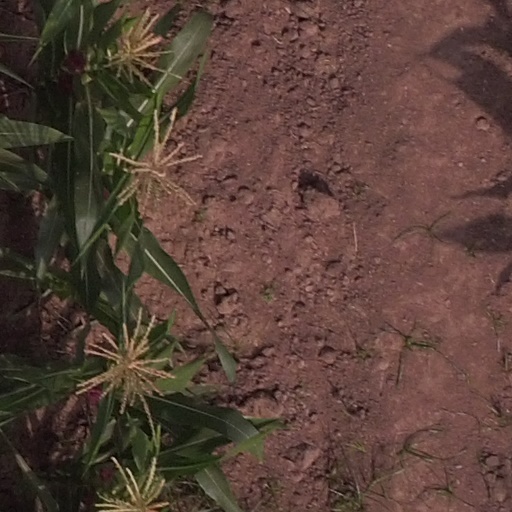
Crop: maize; corn